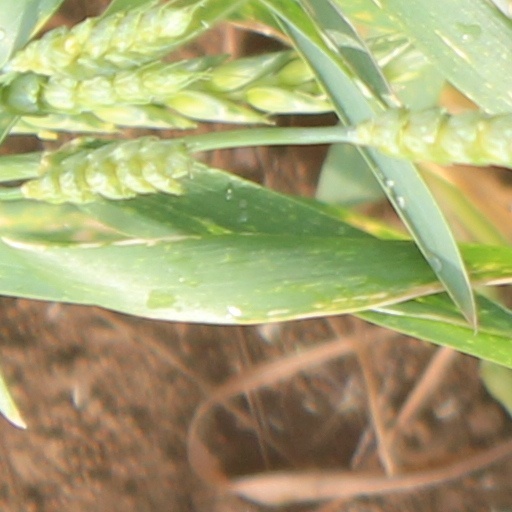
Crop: wheat